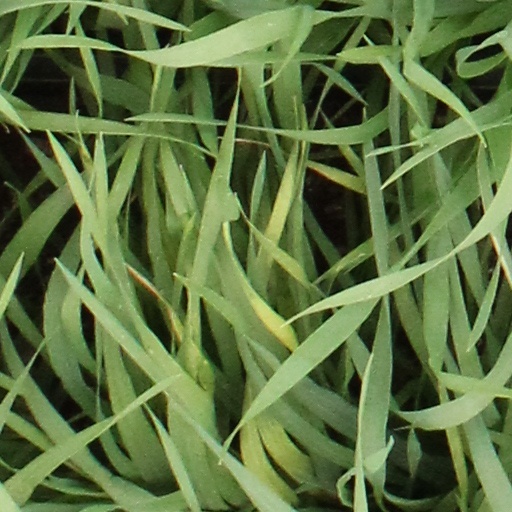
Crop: wheat